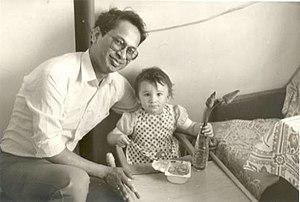
Maqsudul Alam, né le 14 décembre 1954 à Faridpur et mort le 20 décembre 2014 à Honolulu, est un scientifique américain d'origine bangladaise.